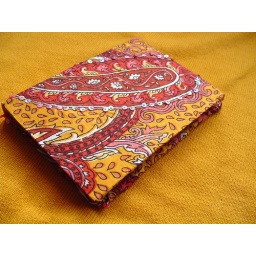
Gorgeous silk covered notebook in beautiful red and orange paisley print.